Donington Park

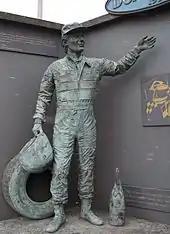
The Senna Memorial at Donington Park.

Donington Park has a long history of holding rock festivals having played host to the Monsters of Rock festival from 1980 to the mid 90s, when groups such as Van Halen, Bon Jovi, AC/DC, Metallica, and Iron Maiden performed there. With a few years off the park then played host to Stereophonics' "A Day At The Races" event and the Rock and Blues Festival in 2001, and the Ozzfest in 2002.